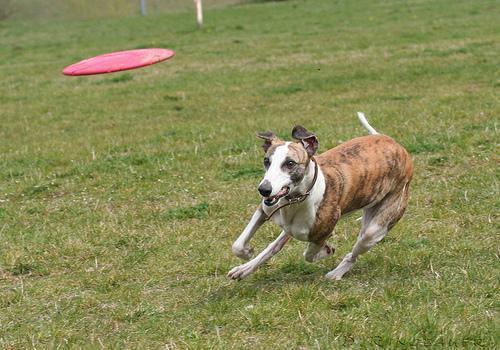
whippet